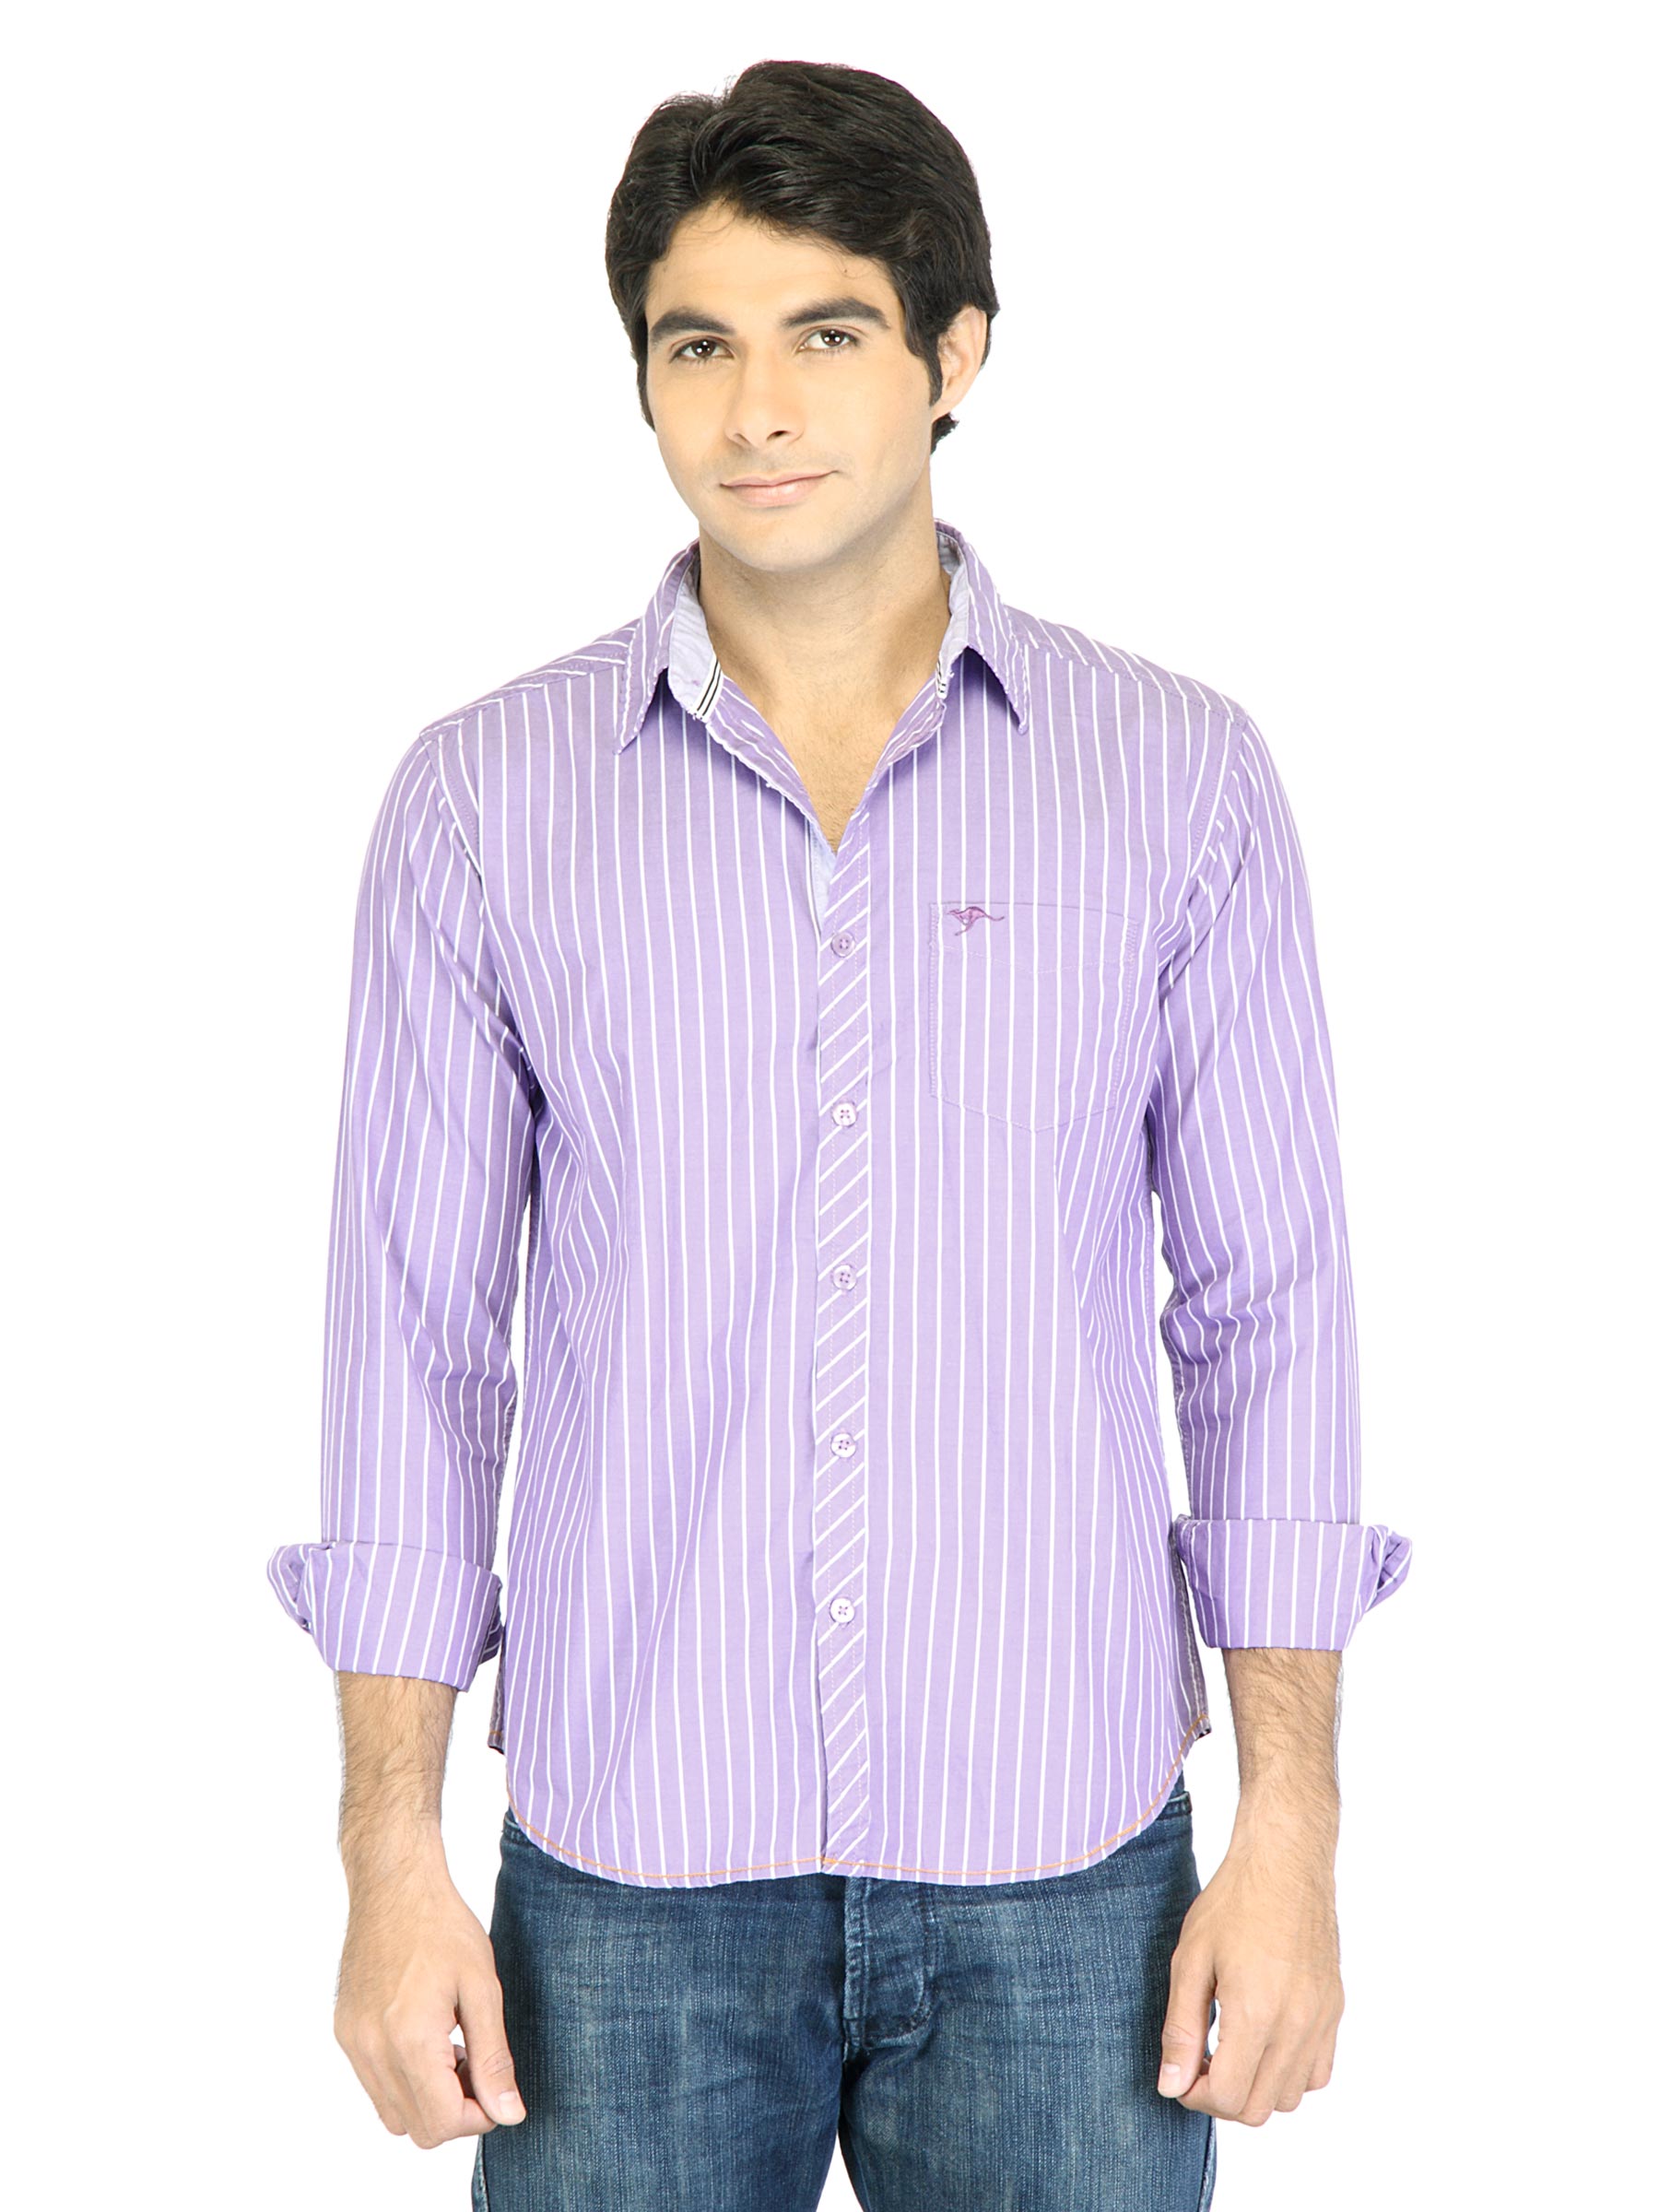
Highlander Men Stripes Purple Shirt
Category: Apparel / Topwear / Shirts
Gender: Men
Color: Purple
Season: Fall 2011
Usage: Casual